Passover massacre

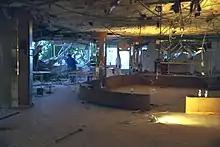
The dining hall of the Park Hotel one day after the attack

The Passover massacre was a suicide bombing carried out by Hamas at the Park Hotel in Netanya, Israel on 27 March 2002, during a Passover seder. 30 civilians were killed in the attack and 140 were injured. It was the deadliest attack against Israeli civilians during the Second Intifada, and one of the most severe suicide attacks Israel has ever experienced.